Kuala Selangor Nature Park

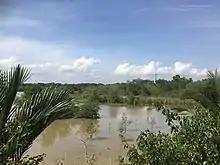
Man-made lake

With a total area of , the park is a combination of secondary forest and wetland with a man-made coastal bund separating the wetland from the forest. Inside the park itself is a large pond surrounded by another bund. A water lock connecting the pond with the river controls the water level of the pond.